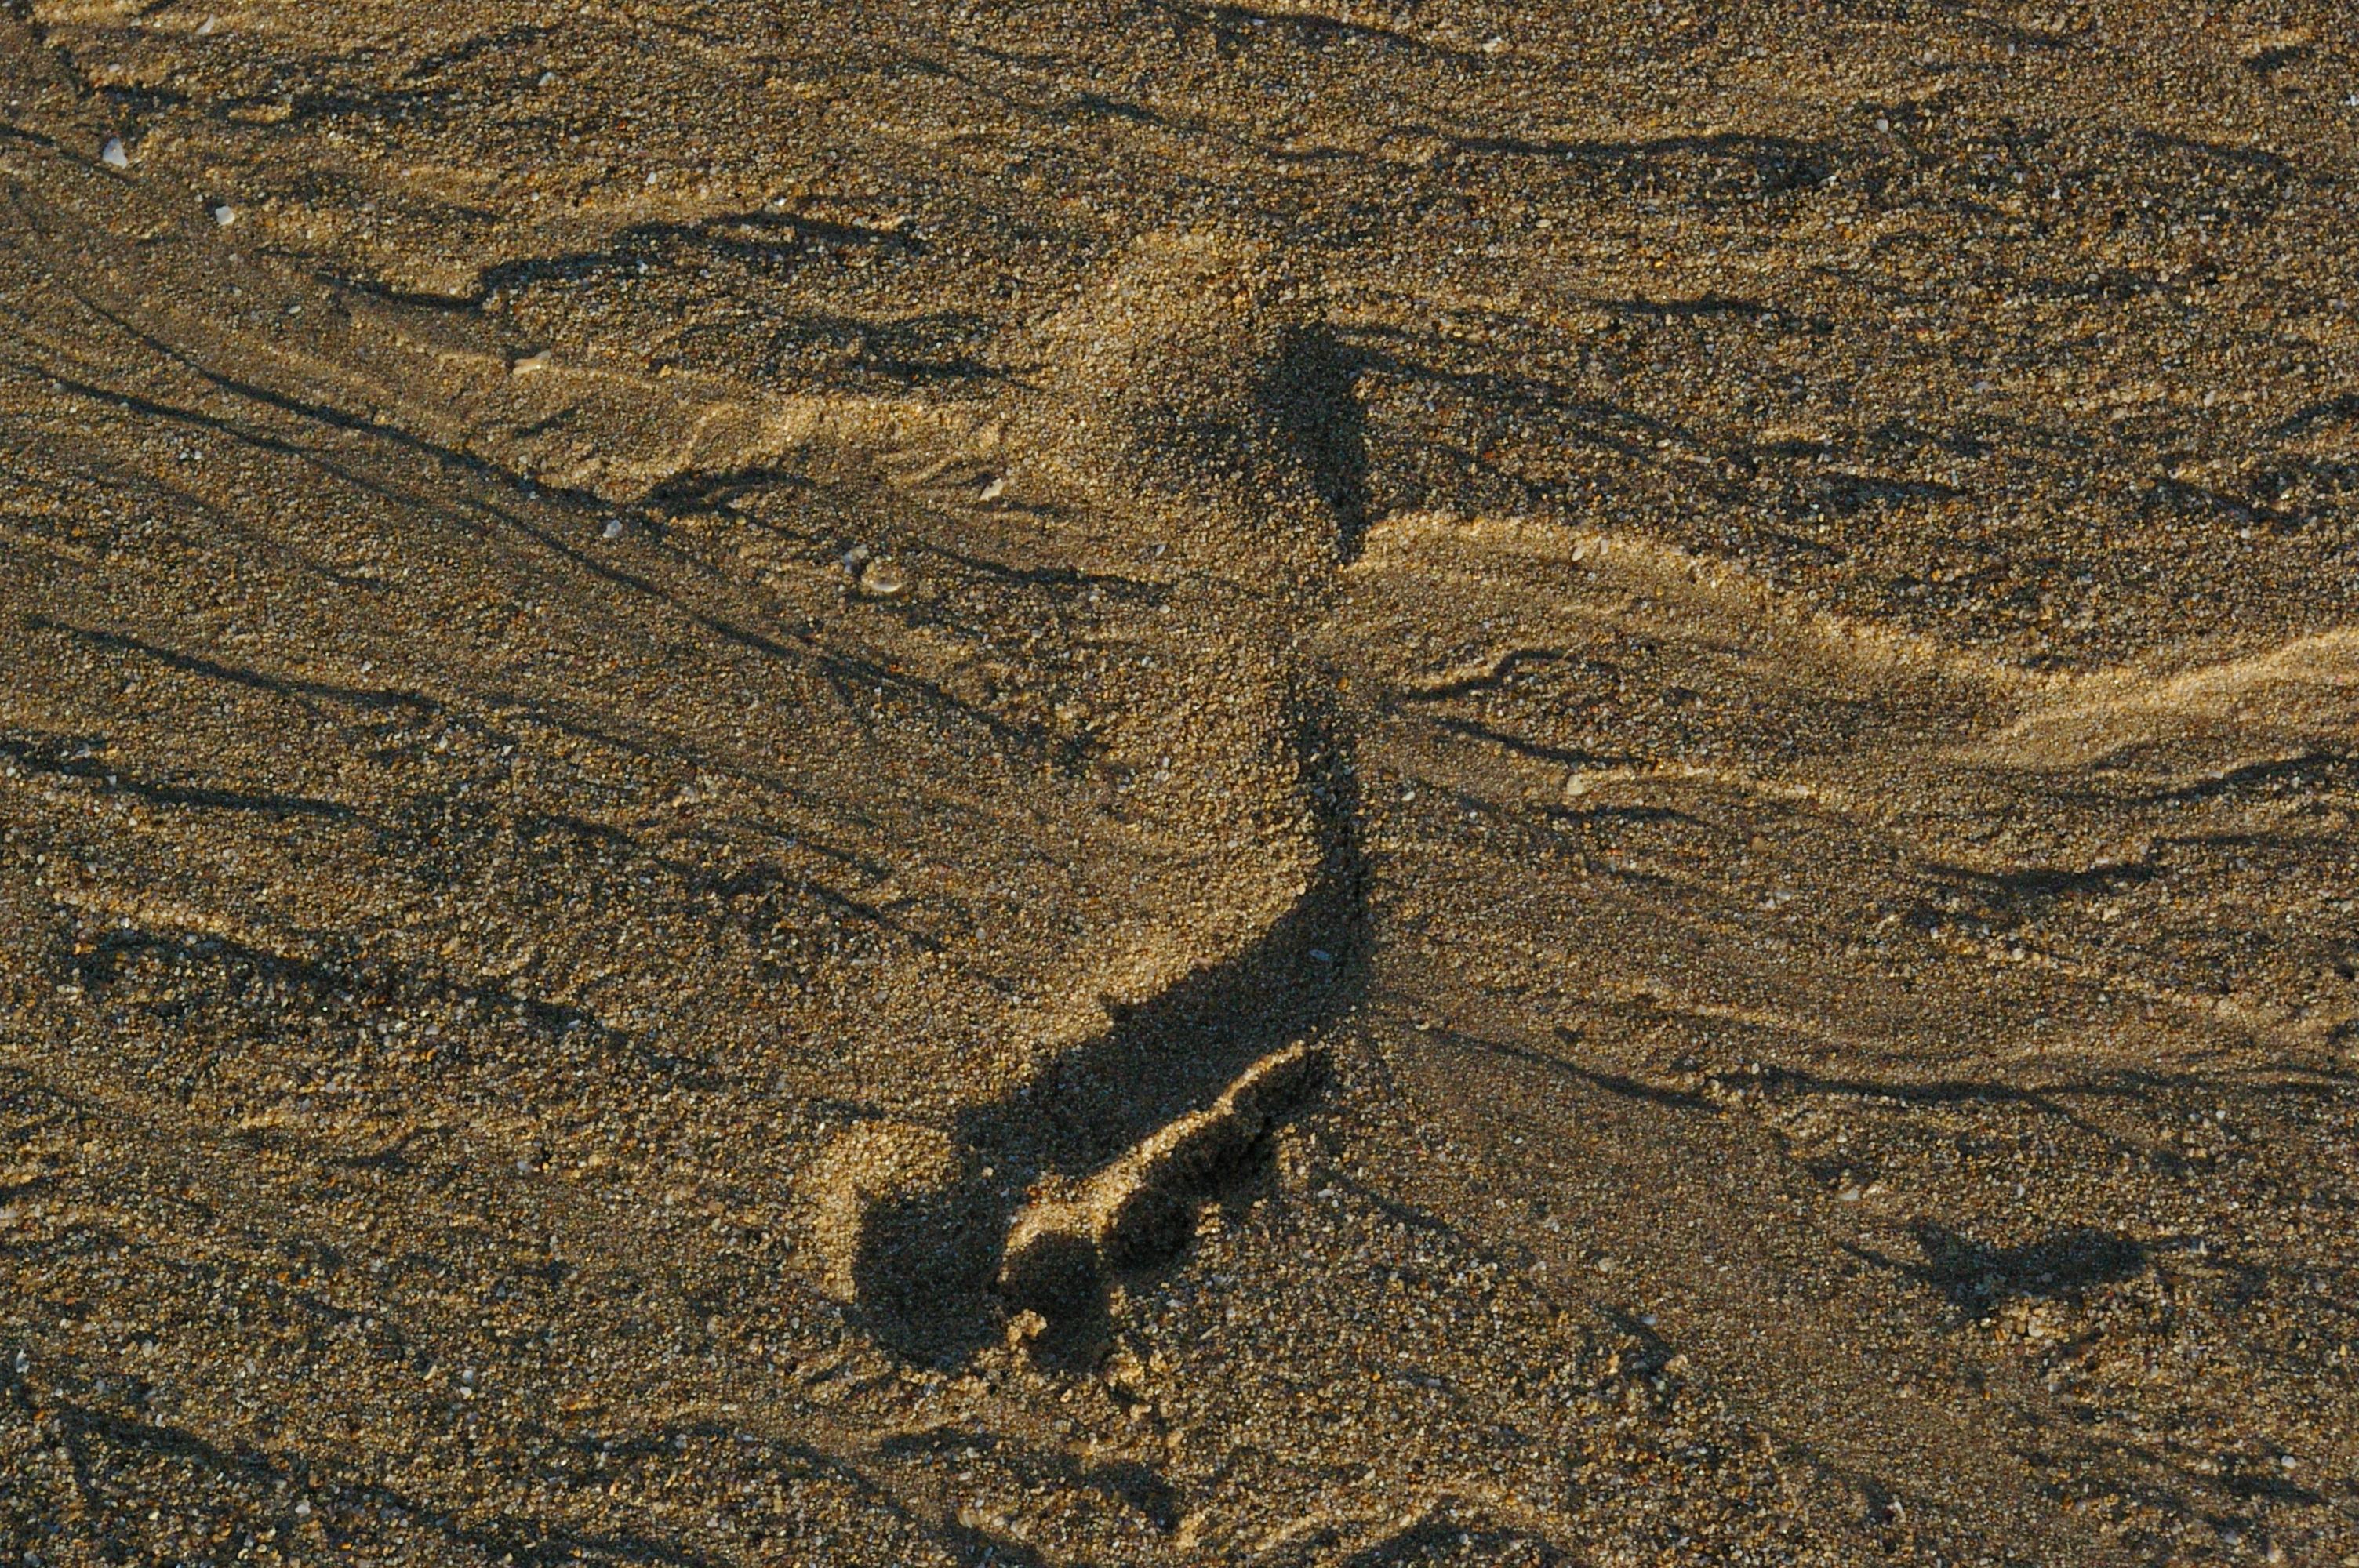
beach, sand, rock, wood, texture, wildlife, soil, reptile, fauna, material, geology, borrows